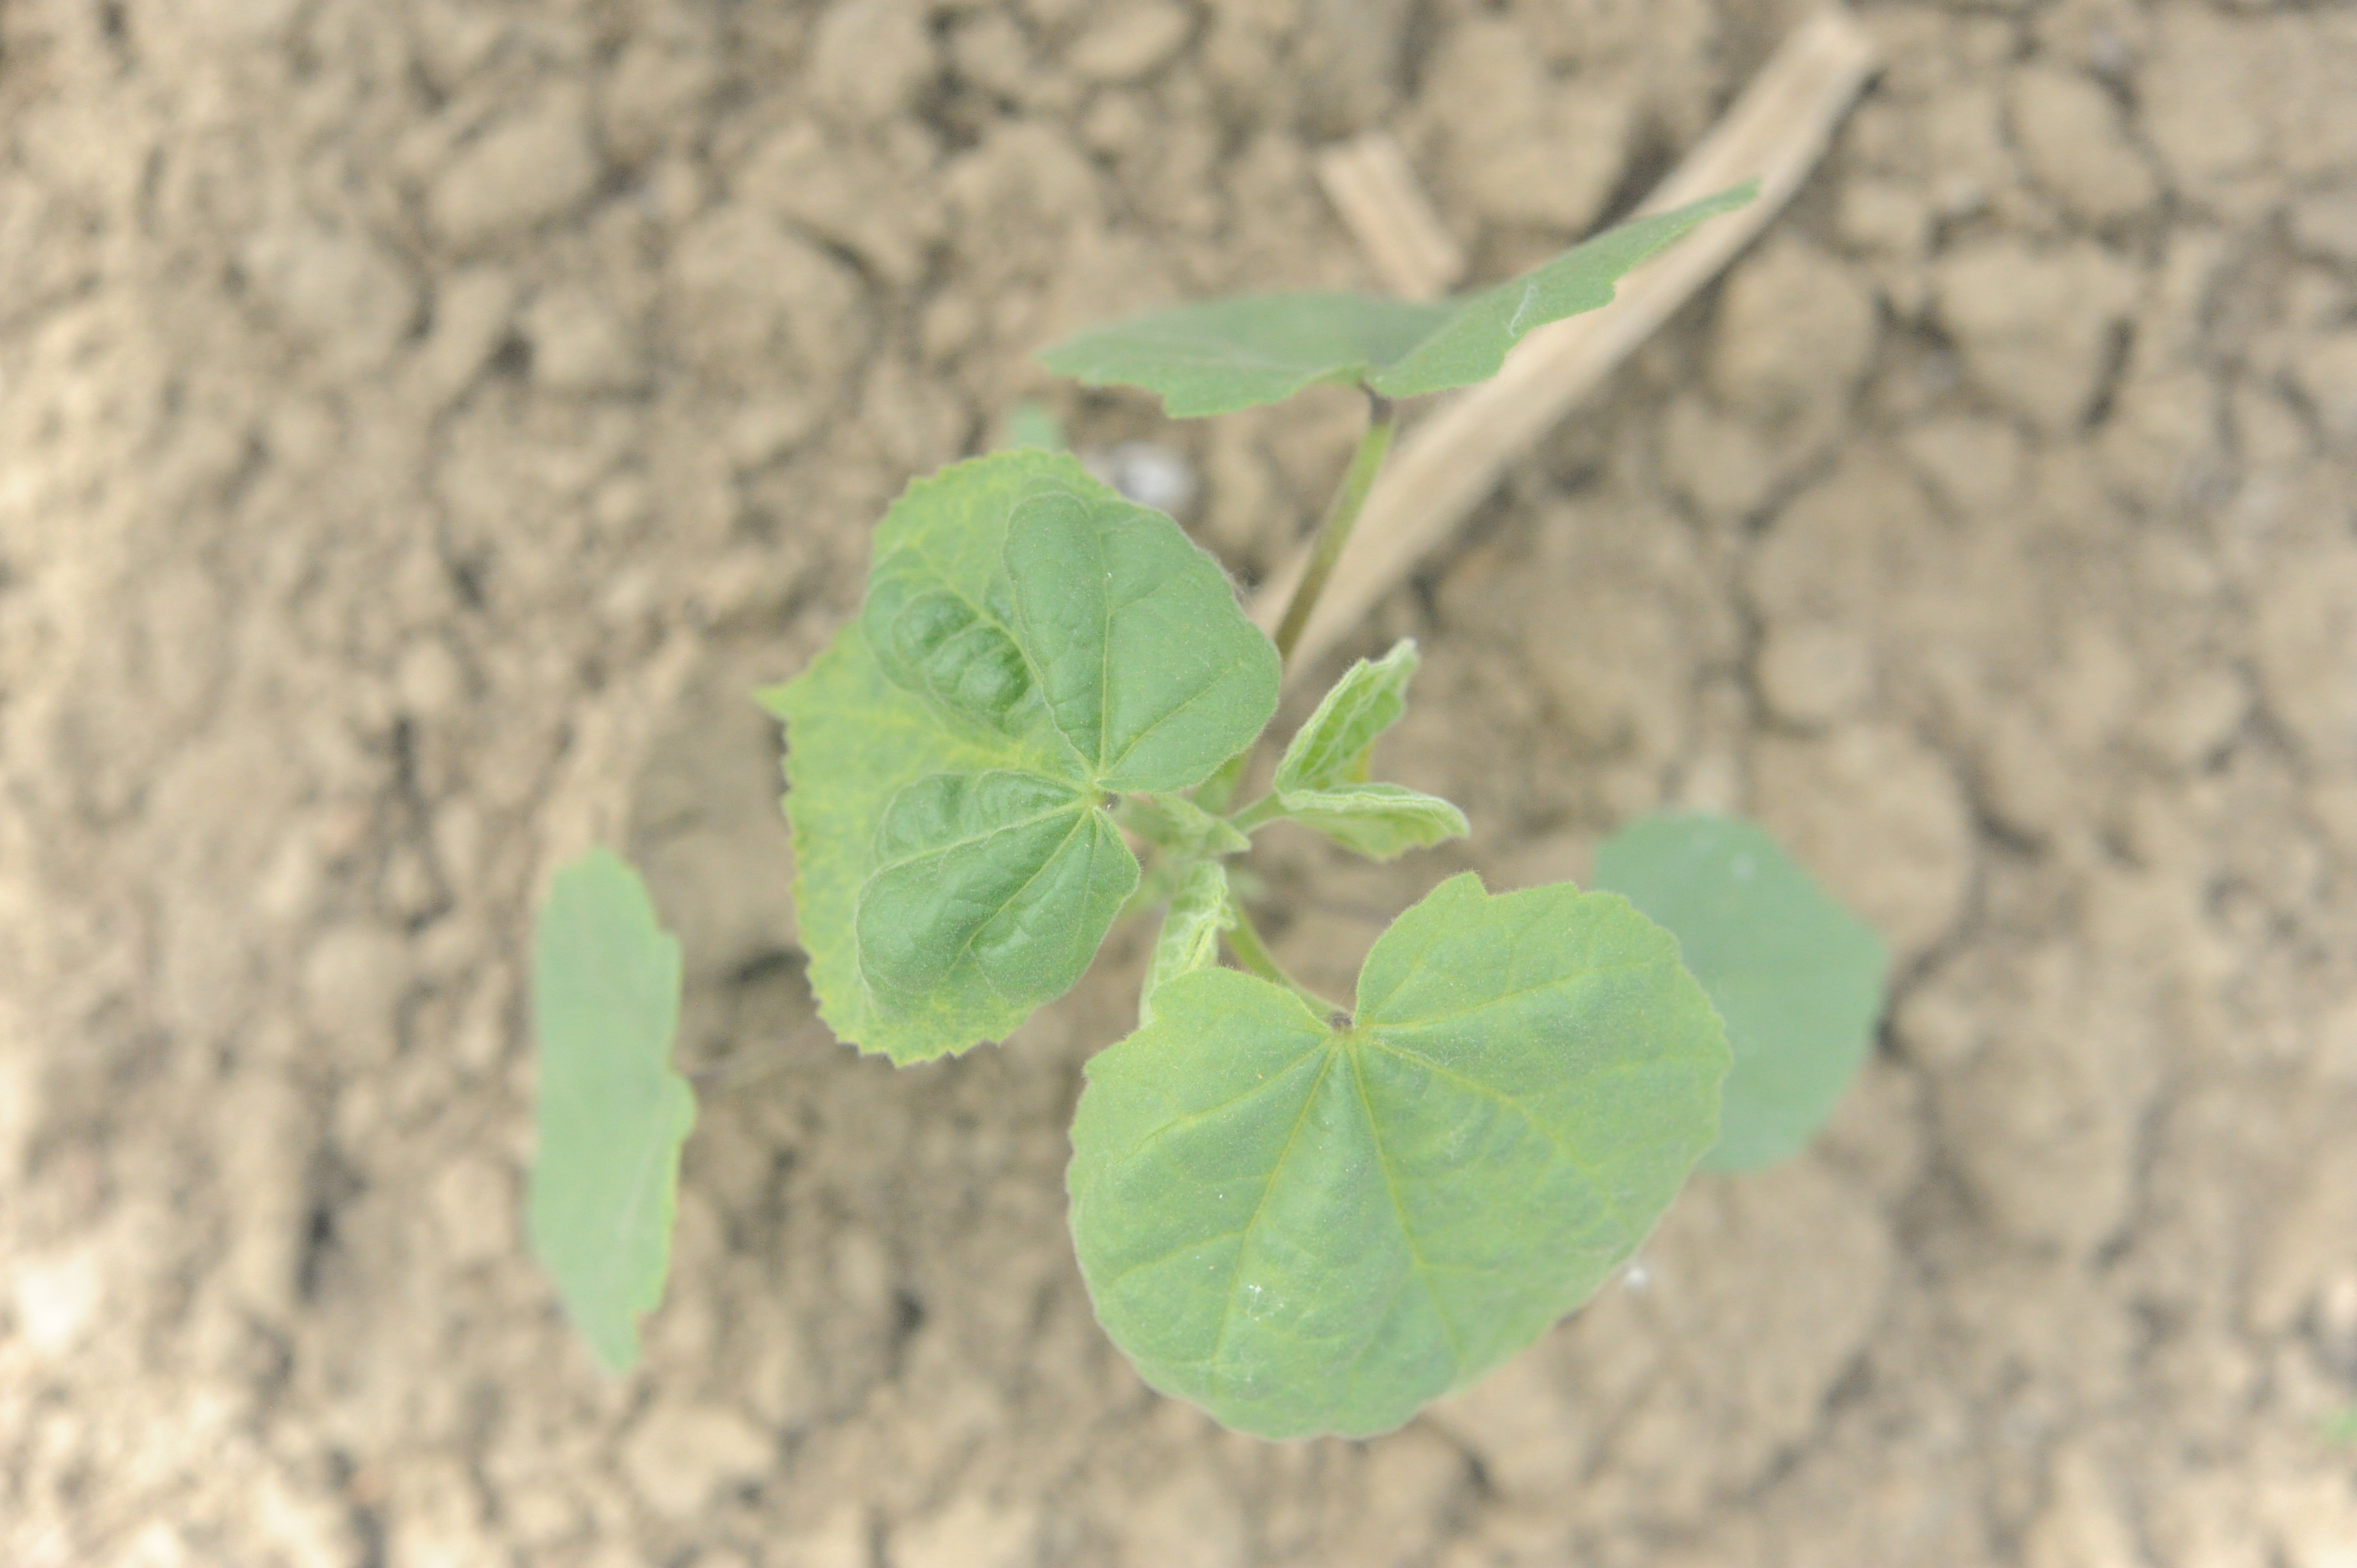
Label: velvet_leaf